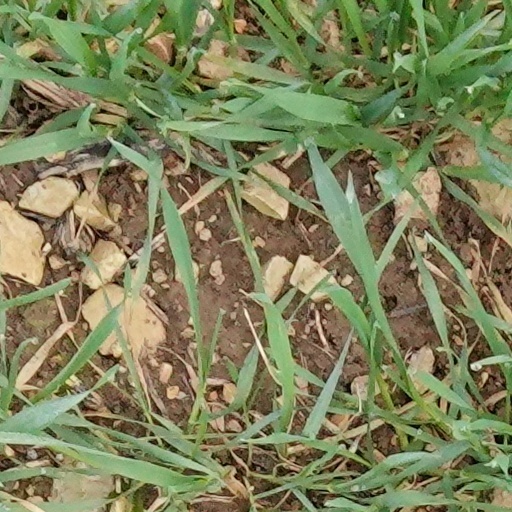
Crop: wheat